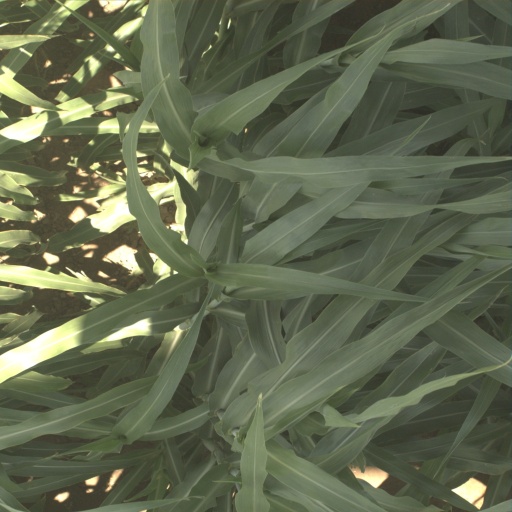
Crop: sorghum